Robert Vanella

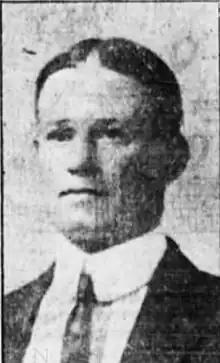

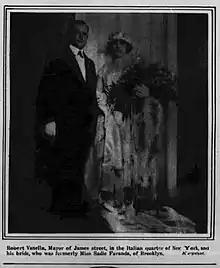
Wedding Photo of Robert Vanella and Sadie Faranda, July 24, 1921

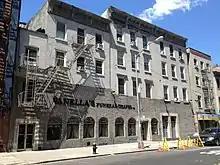
Vanella's Funeral Chapel at 29 Madison Street (June 2018)

Robert "Roxie" Vanella (May 15, 1879 – May 10, 1928) was an American crime figure of Italian descent. He was associated with Johnny Torrio, Big Jim Colosimo, Frankie Yale and Al Capone during the Prohibition era. In his later years, Vanella became a businessman and union organizer operating from the Lower East Side neighborhood of New York City, where he became fondly known as the "Mayor of James Street."